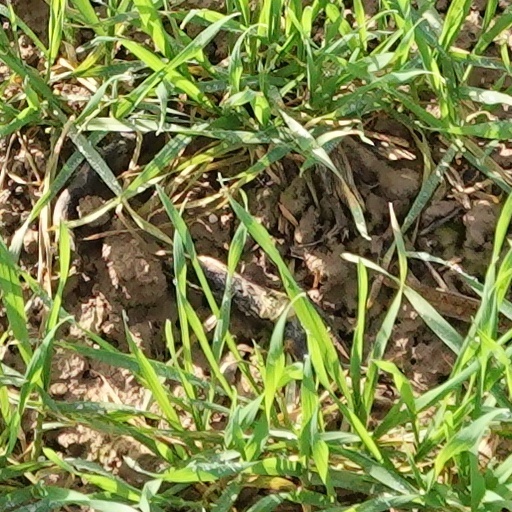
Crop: wheat